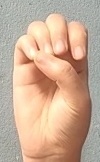
ASL sign: E